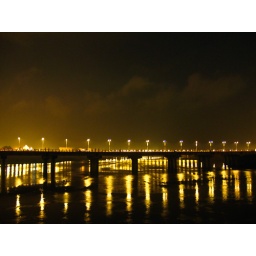
Another view of the bridge over the river Gomti